Wattmeter

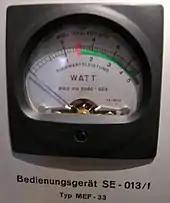
Wattmeter

The wattmeter is an instrument for measuring the electric active power (or the average of the rate of flow of electrical energy) in watts of any given circuit. Electromagnetic wattmeters are used for measurement of utility frequency and audio frequency power; other types are required for radio frequency measurements.